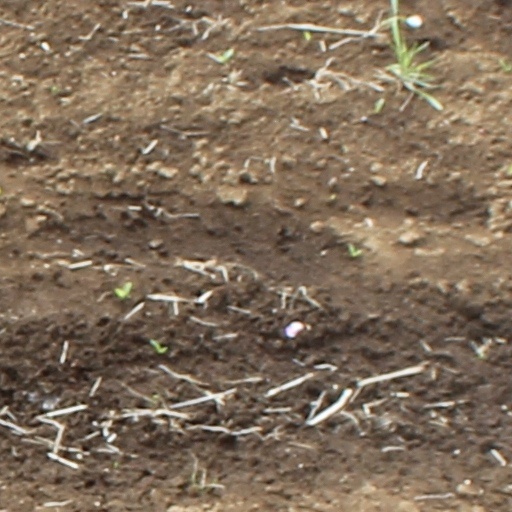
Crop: wheat